Ayase Station

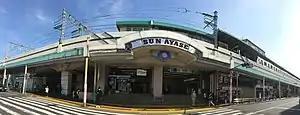
The east entrance in June 2020

is a railway station in Adachi, Tokyo, Japan, operated by East Japan Railway Company (JR East) and the Tokyo subway operator Tokyo Metro.